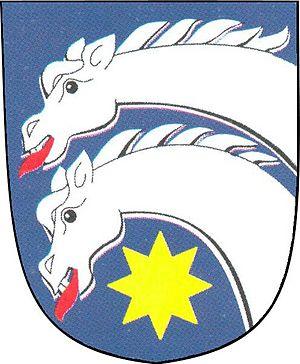
Nezamyslice est un bourg du district de Prostějov, dans la région d'Olomouc, en République tchèque. Sa population s'élevait à 1 491 habitants en 2018.